Audi Coupé

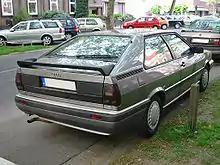
Rear view of facelift Coupé GT

The Coupé was available as just plain "Coupé" or GL (four-cylinders only), "Coupé GT", and "Coupé quattro" (without the GT tag). From 1986 until the end of production in late 1988, the Coupé GT was also available with the 1.8-litre "PV/DZ" inline-four best known from the Golf GTi. For the last model year, the new 2309 cc "NG" five cylinder was available, offering at 5600 rpm. This engine became available during 1987 for the last of the Audi Coupés sold in the US, where it produced at 5,700 rpm as opposed to the at 5500 rpm available from the 2.2-litre five which had been used since the facelift for model year 1985. The Coupé had originally gone on sale in the US late in model year 1981 with the 2144 cc five-cylinder also used in the 5000 (Audi 100).